Ming dynasty coinage

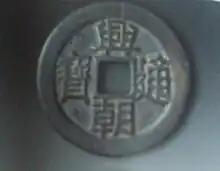
A "Xing Chao Tong Bao" (興朝通寶) coin.

"Xing Chao Tong Bao" (興|朝通寶) was produced by Sun Kewang, in 1649 (sixth year of Shunzhi), when he became the Dongping King. At that time, Sun produced a large number of "Xing Chao Tong Bao" and it had its distinct features with a profound influence. The style of the Chinese characters on the coinage was plain. Most of the coinage was made of copper. Though the work was a little rough, it was given full weight. This style was reflected in the later "Li Yong Bao Tong", "Zhao Wu Tong Bao" (昭|武通寶) produced by Wu San-Gui and "Hong Hua Tong Bao" produced by Wu Shifan.